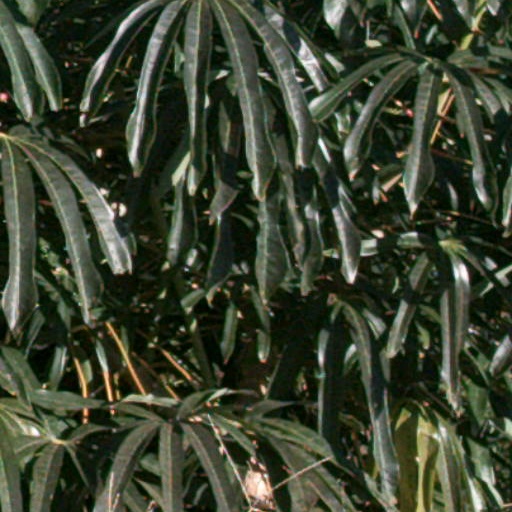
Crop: cassava